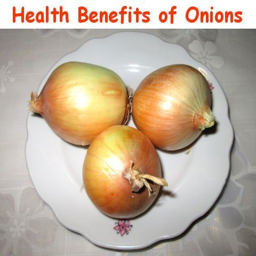
the health benefits of onions can help certain people with their immune systems to get that extra boost of healthy antioxidants .